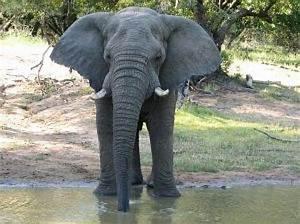
elephant